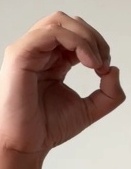
ASL sign: O